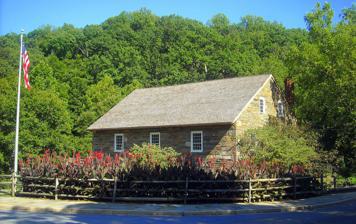
Building: Peirce Mill
Country: United States of America
Year built: 1820
United States historic place Peirce Mill U.S. National Register of Historic Places Peirce Mill in 2008 Location Tilden Street and Beach Drive, N.W. , Washington, District of Columbia , United States Coordinates 38°56′24″N 77°3′8″W / 38.94000°N 77.05222°W / 38.94000; -77.05222 Built 1820 NRHP reference No. 69000014 Added to NRHP March 24, 1969 The Peirce Mill is a historic mill building located in Rock Creek Park , at Tilden Street and Beach Drive, Northwest, Washington, D.C. , United States . History Millstones inside the mill Issac Peirce, a millwright , built the mill either in 1820 or 1829. Peirce rebuilt this mill according to Oliver Evans 's ideas for milling, with much of the automated machinery on the upper floors. During the 1860s, as many as 12 wagonloads of wheat arrived for grinding. It was possible to grind 70 bushels per day per set of millstones. The last commercial load was ground in 1897, when the main shaft broke while Alcibiades P. White was grinding a load of rye. The building served as a public teahouse until the 1930s. The United States Government bought the mill as part of Rock Creek Park in 1892. Peirce Mill was restored as a Public Works Administration project, completed in March 1936, at a cost of $26,614. Operation began on October 27, 1936, under the supervision of miller Robert A. Little. The mill was used from December 1, 1936 until 1958 to provide flour for government cafeterias, whereupon because of lack of trained millwrights and lack of water in the millrace, it was used only as a historical site. The mill was shut down in April, 1993. In 1997, a restoration effort was begun by the Friends of Peirce Mill (FOPM). The mill was restored with the support of the American Recovery and Reinvestment Act (ARRA). The mill officially reopened in October, 2011. The NPS typically runs mill operation demonstrations on the 2nd and 4th Saturday of each month, April through October. Historic Peirce Mill in Rock Creek Park, Washington DC USA. Peirce Mill front exterior. The breast-shot wheel Peirce Mill back exterior. Facts The mill has three pairs of millstones . The millstones are 4 1/2 feet across and weigh about 2,400 lbs, and rotate at about 125 rpm. About 60% of the power is used to turn the millstones, the rest for the remaining machinery. The Peirce family themselves were not millers and did not operate the mill, but instead had other millers do so. Pierce Mill vs. Peirce Mill There was a "Pierce" (note spelling) mill on the Potomac River, not to be confused with Peirce mill. The other mill (Pierce Mill) is listed in the NPS records and was near Fletcher's Boathouse. See also Rock Creek Park References